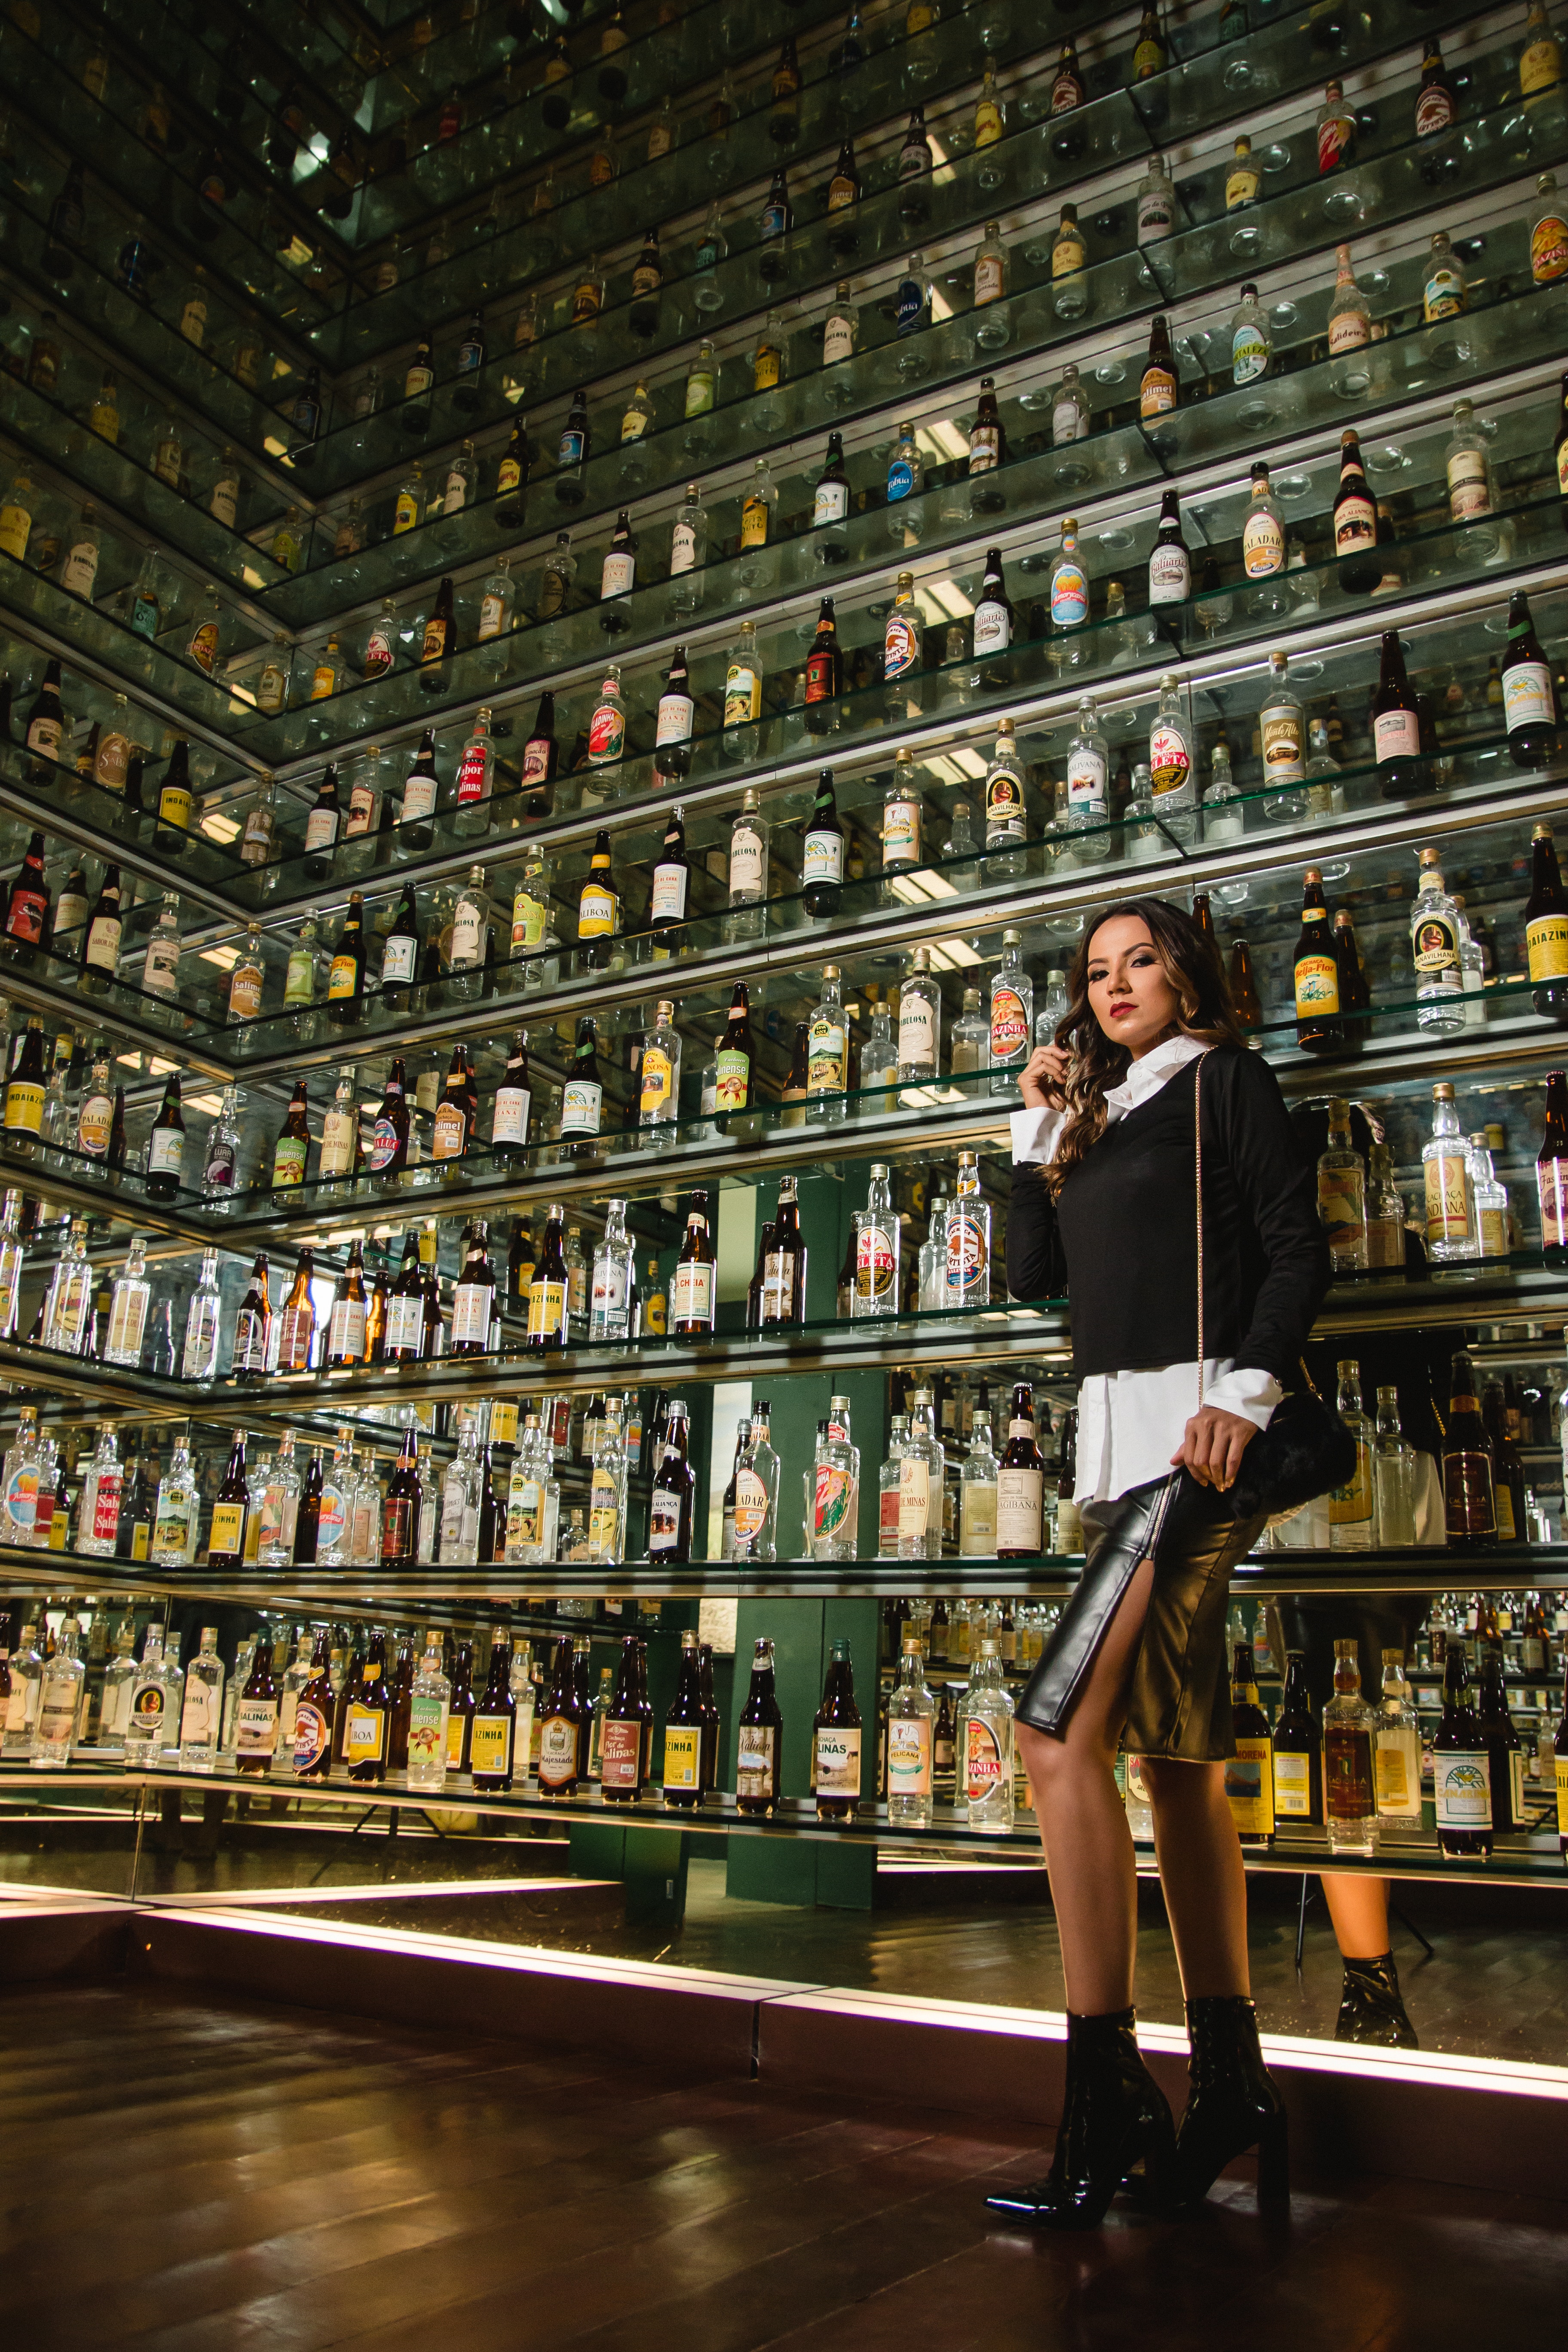
building, performance